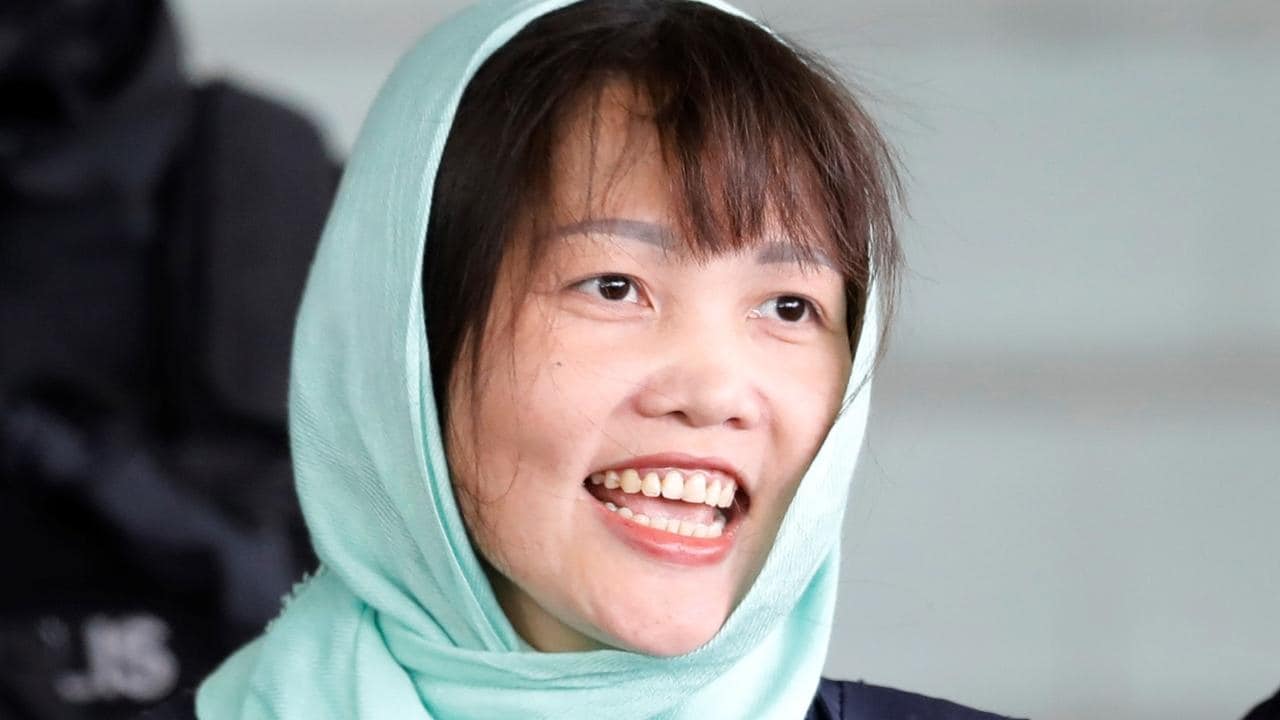
Gender: women